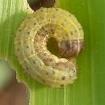
Crop: Maize
Condition: spodoptera-frugiperda-p